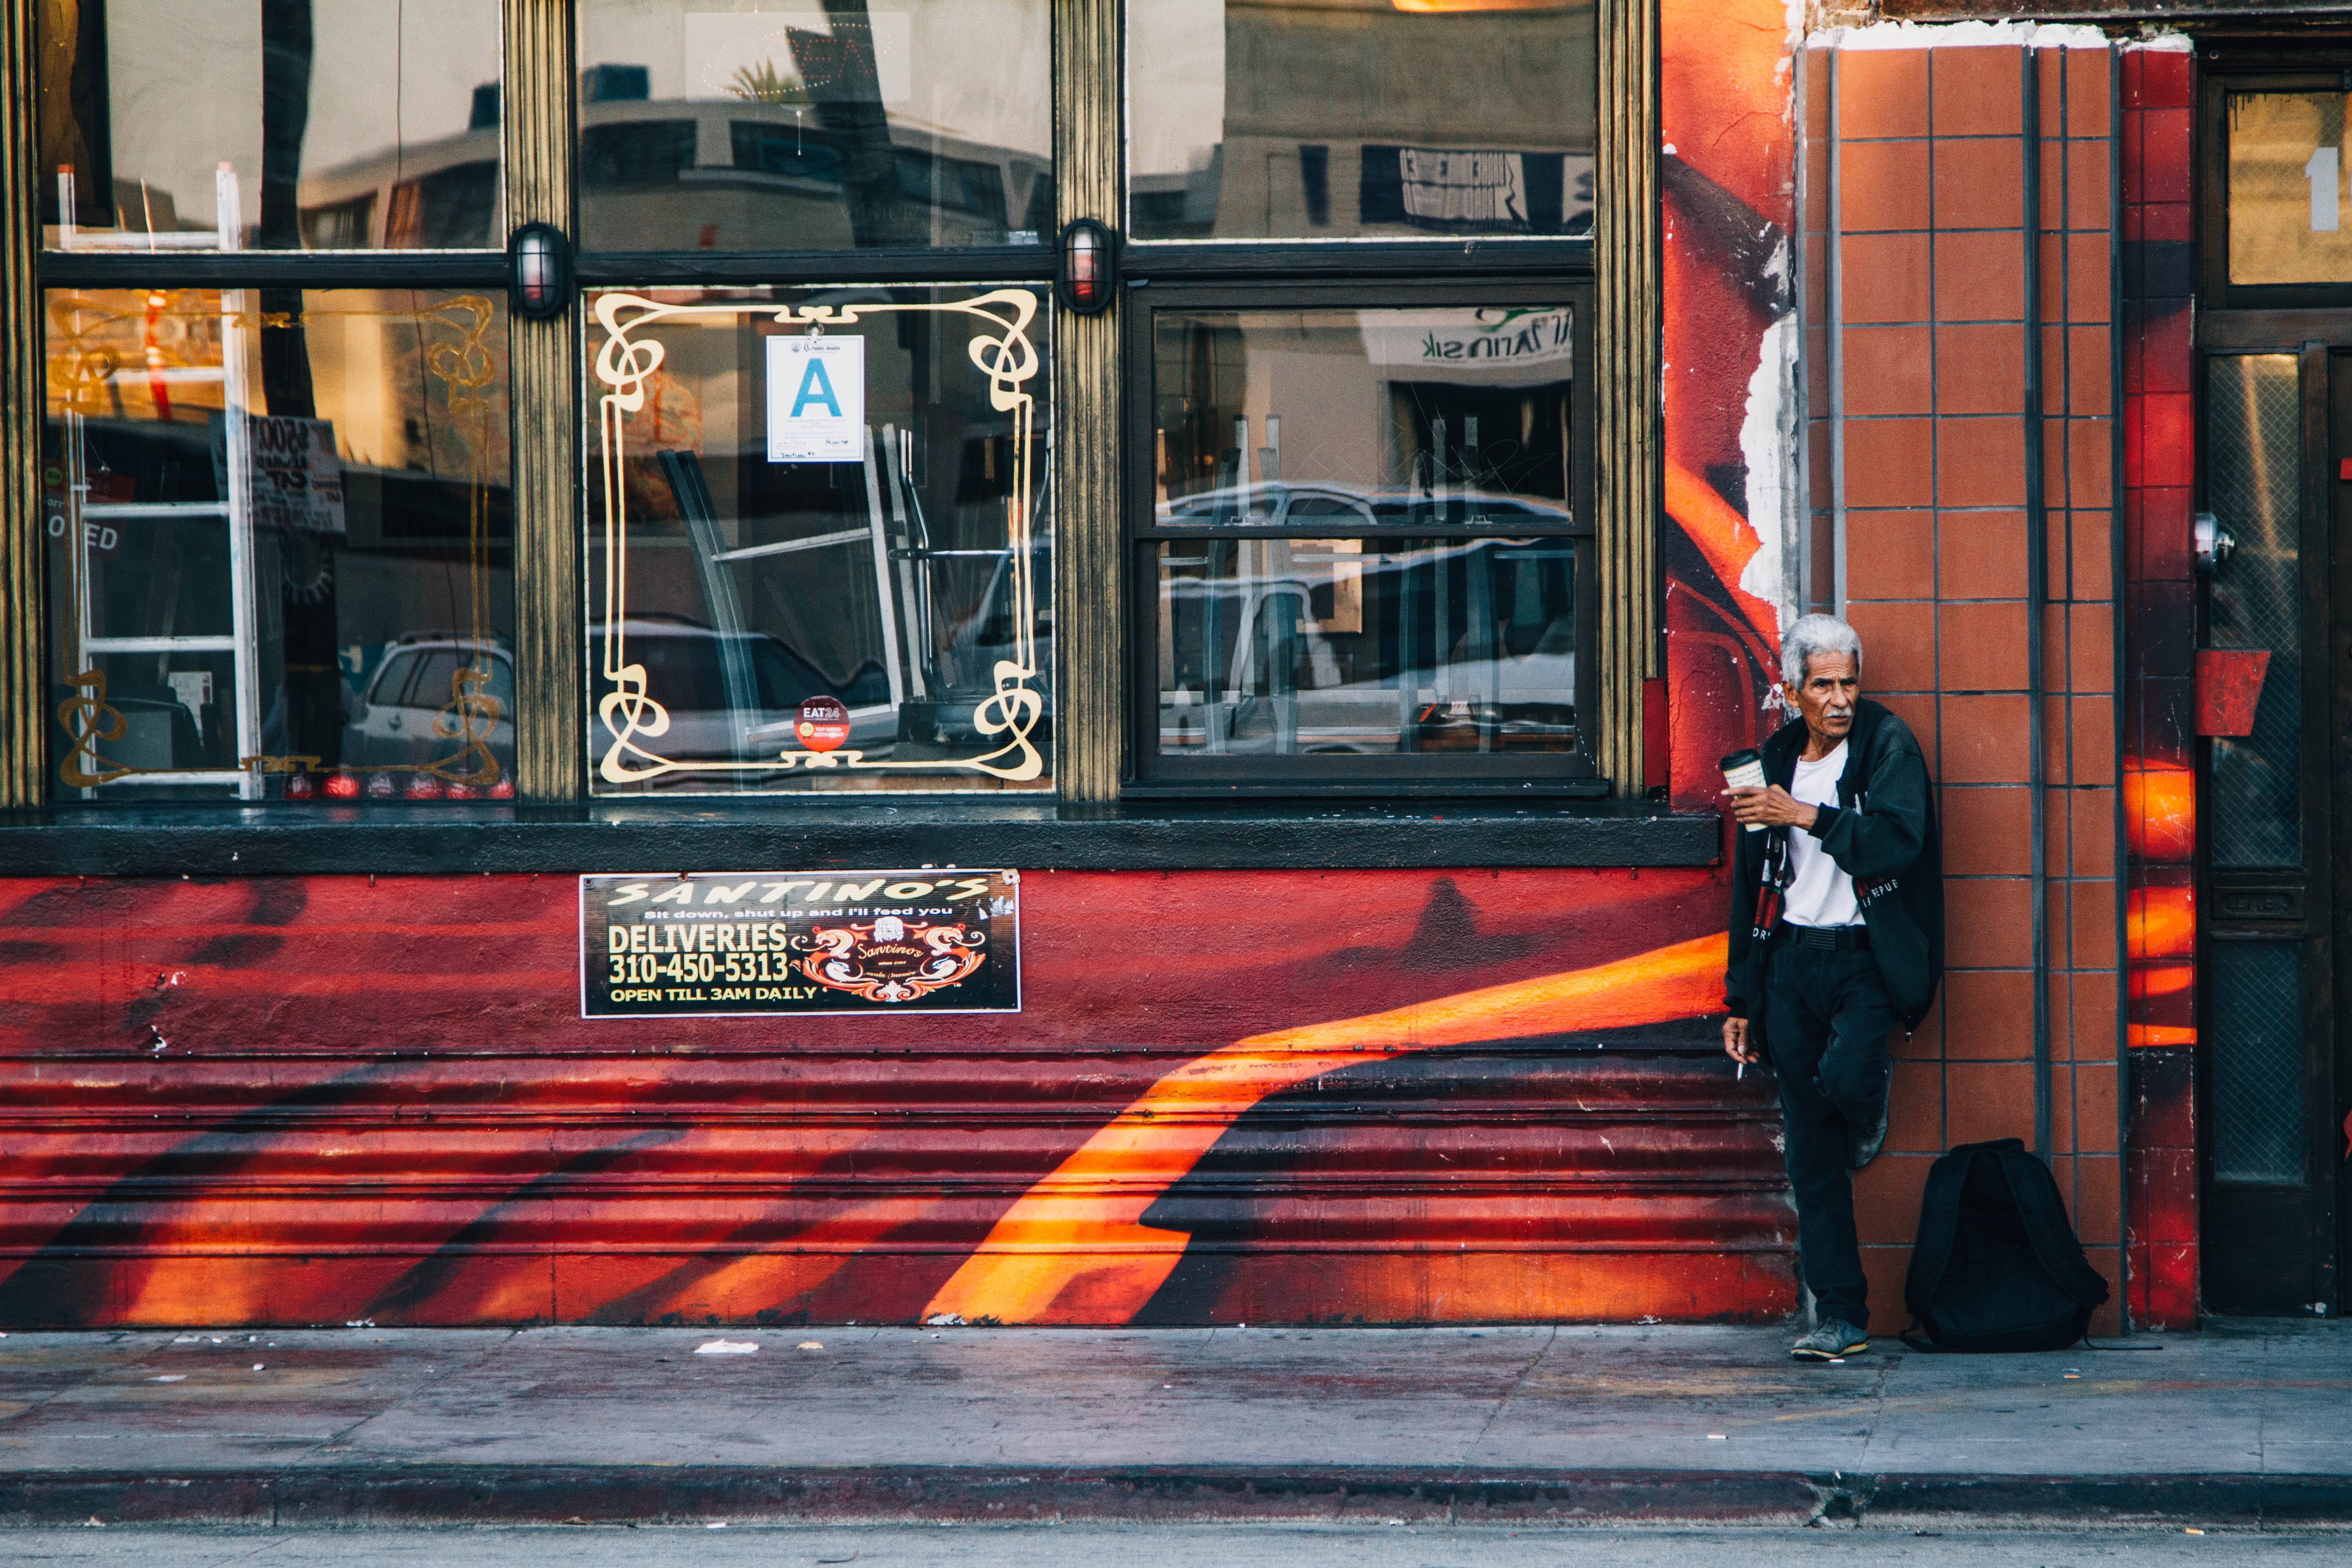
man, pedestrian, road, street, car, window, old, city, male, transport, standing, lane, public transport, cool image, infrastructure, cool photo, aged, pedestrian crossing, urban area, metropolitan area